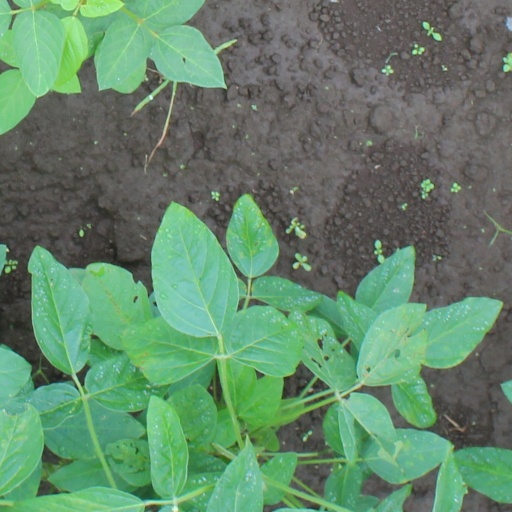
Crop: soybean